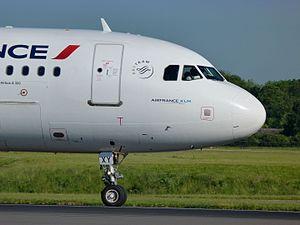
Air-Cobot, Aircraft enhanced Inspection by smaRt & Collaborative rOBOT, est un projet français de recherche et développement d'un robot mobile collaboratif capable d'inspecter un avion durant les opérations de maintenance. Porté par le groupe Akka Technologies, ce projet multi-partenaires fait intervenir des laboratoires de recherche et des industriels. La recherche autour de ce prototype a été développée selon trois axes : la navigation autonome, le contrôle non destructif et la collaboration homme-machine.